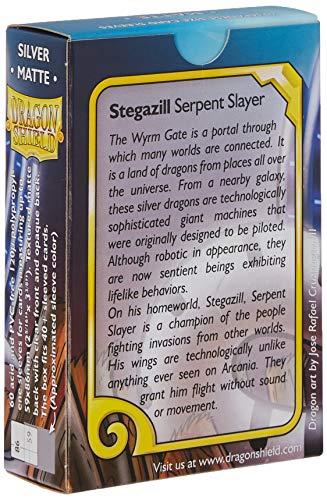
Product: Sleeves: Dragon Shield Matte Japanese Silver (60)
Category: Toys & Games | Collectible Toys | Collectible Display & Storage | Card Storage & Display | Protective Sleeves
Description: Dragon Shield is one of the most recognizable collectible card sleeves in the world.
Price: $7.95
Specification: ProductDimensions:4x2.5x8inches|ItemWeight:2.88ounces|ShippingWeight:4ounces(Viewshippingratesandpolicies)|ASIN:B07C4NWPNC|Itemmodelnumber:AT-11108|Manufacturerrecommendedage:8yearsandup